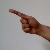
The image shows a hand gesture representing the letter 'G' in Indian Sign Language.